William Redgrave

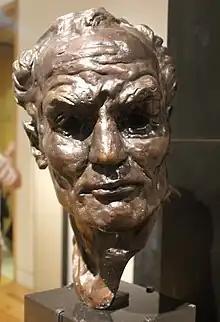
Henry Cooper by Redgrave

In the 1970s, Redgrave did portrait heads of a number of noted people, including Henry Cooper, Diana Rigg and Laurence Olivier. The bust of Olivier is now in the Olivier Theatre Foyer, Royal National Theatre in the South Bank complex. The bust of Henry Cooper is in the collection of the National Portrait Gallery in London.